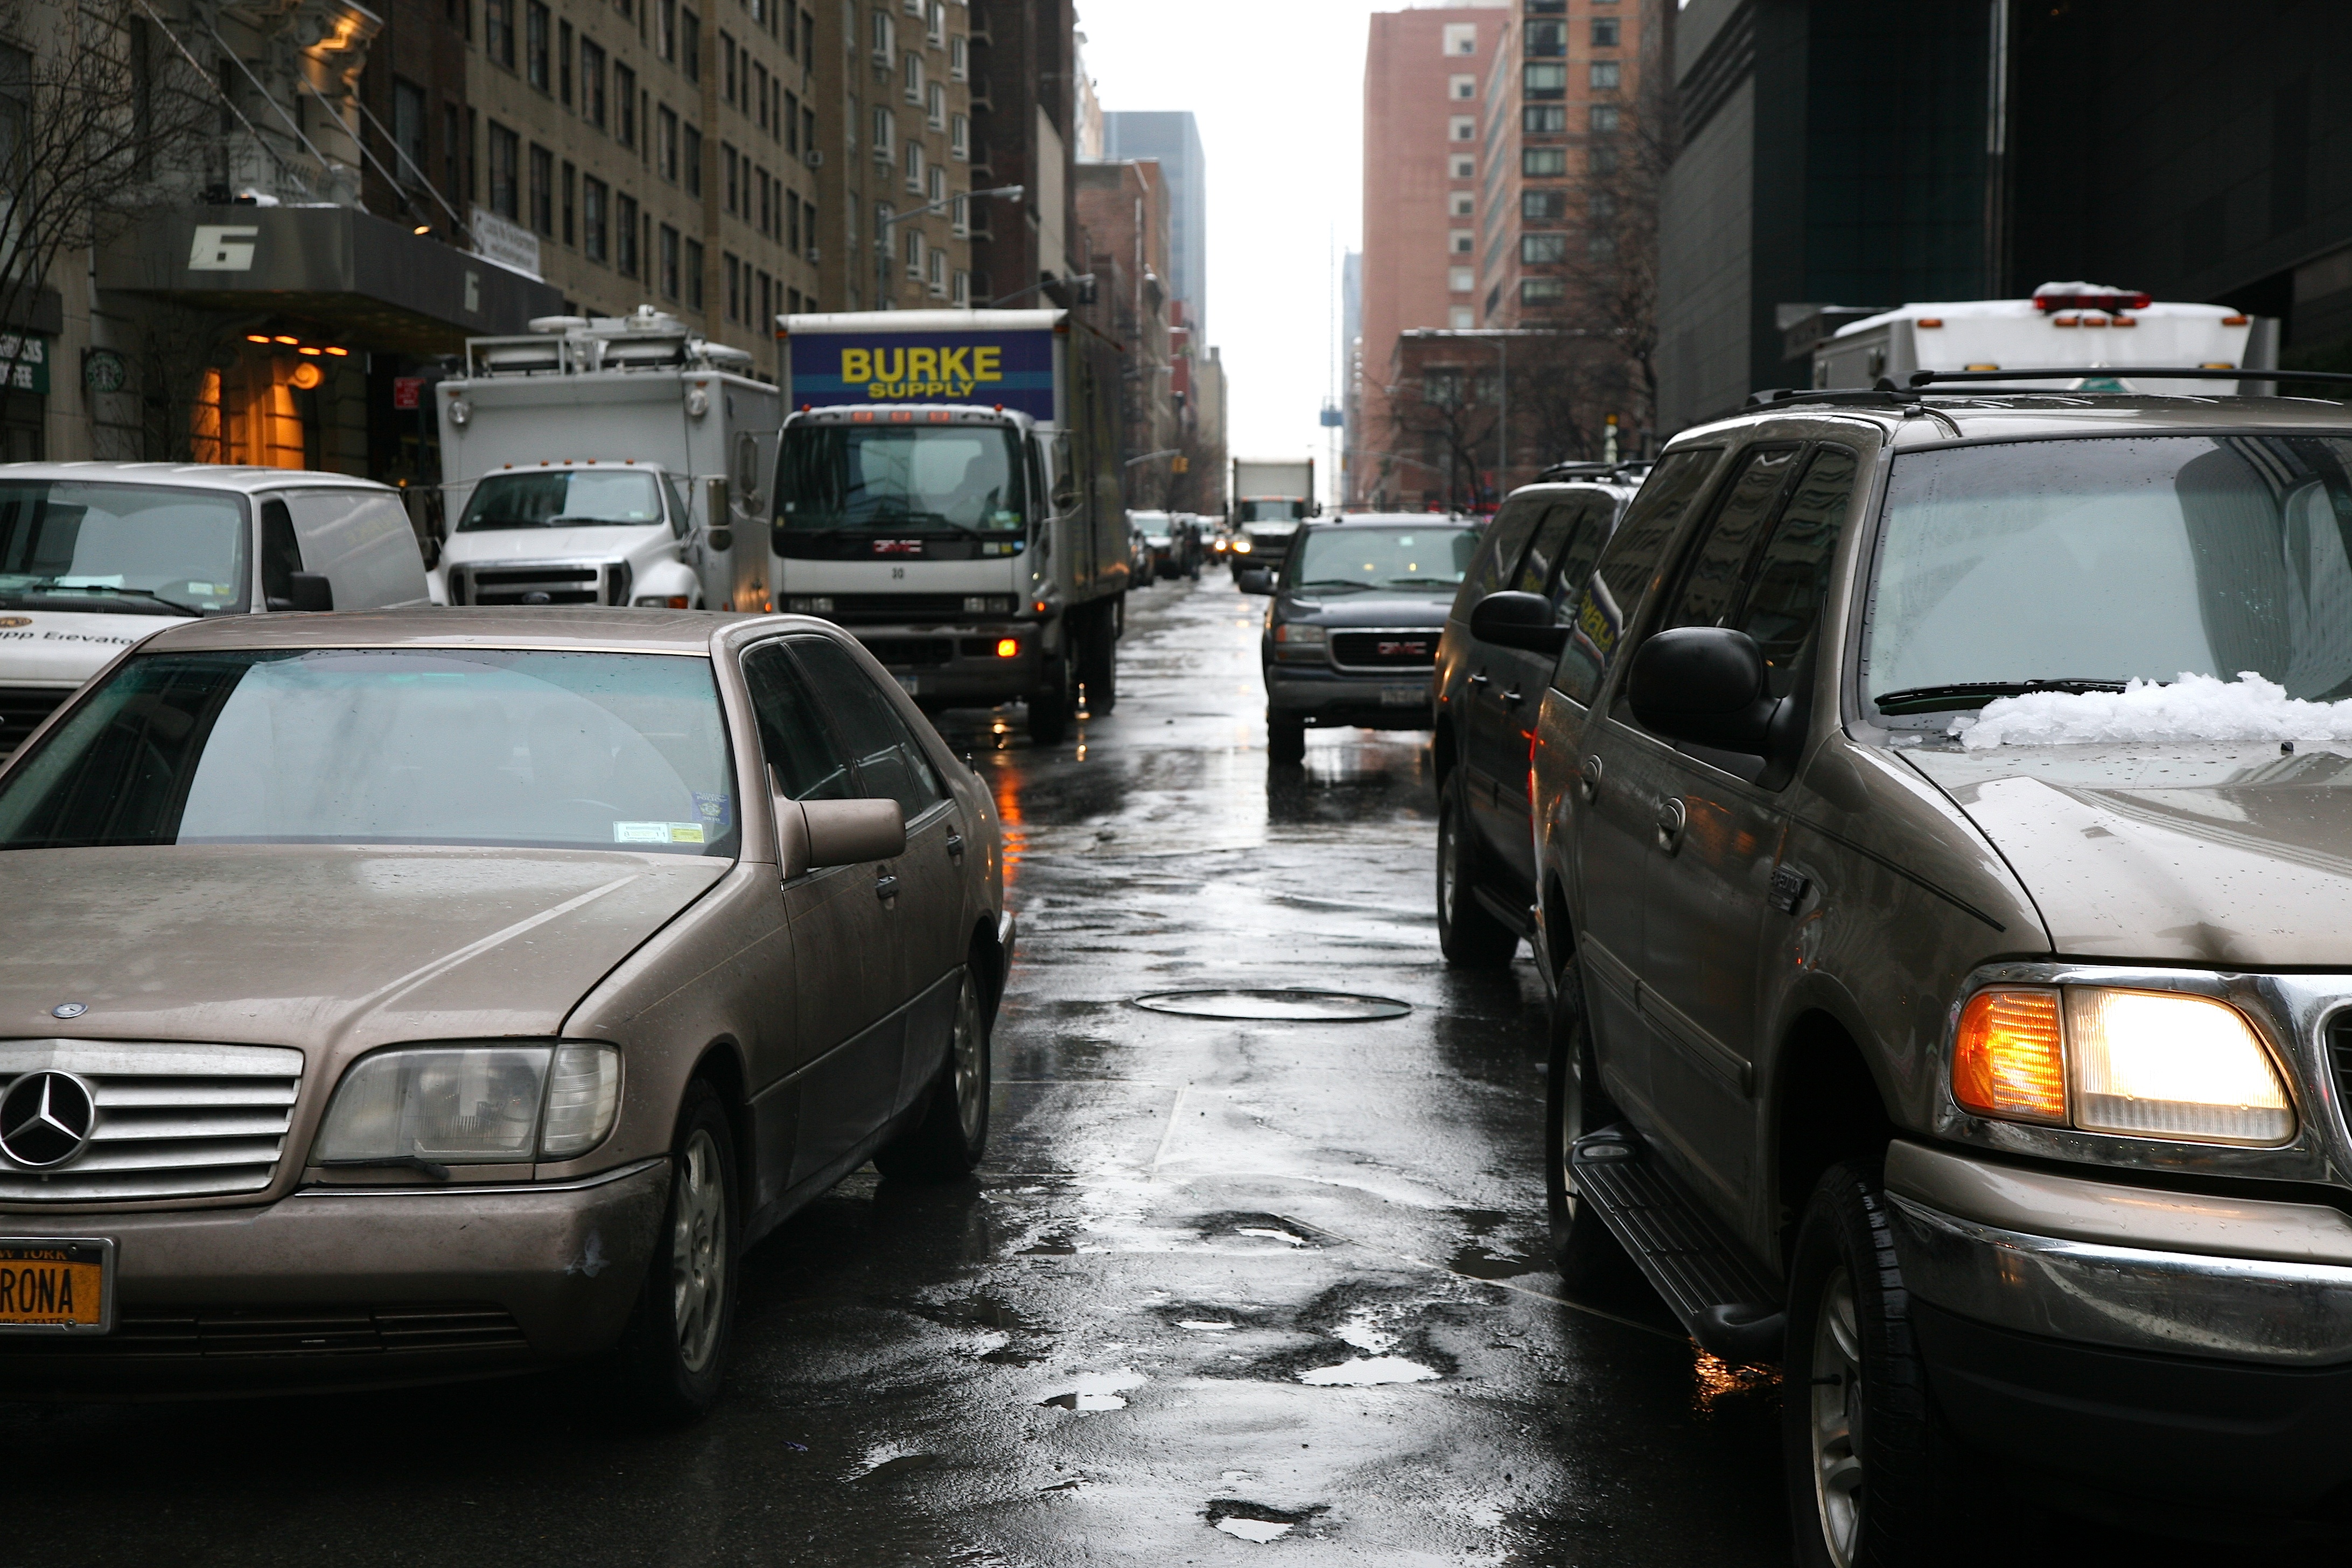
pedestrian, snow, road, traffic, car, driving, parking, taxi, transport, vehicle, weather, public transport, police, mercedes, burke, sport utility vehicle, automobile make, luxury vehicle, vehicle registration plate